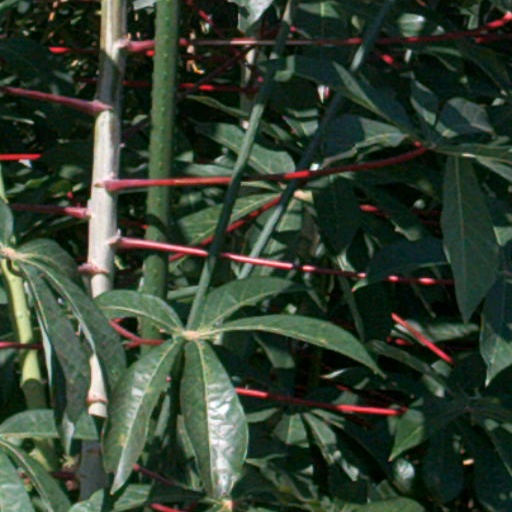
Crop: cassava